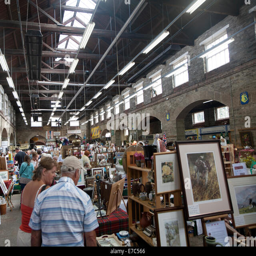
people browsing inside a traditional market place building